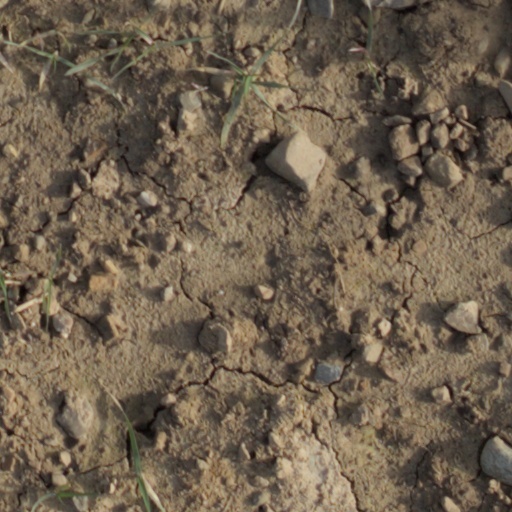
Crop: wheat